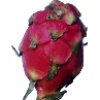
Label: red_pitahaya